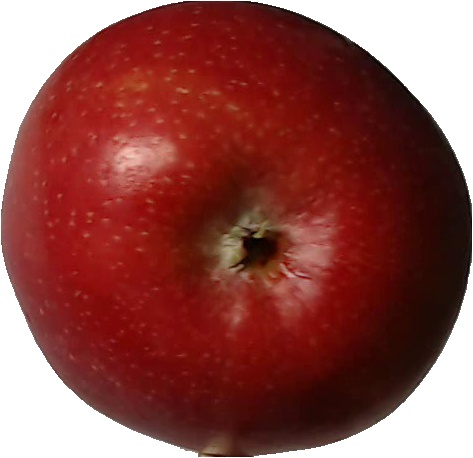
Label: apple_braeburn_1